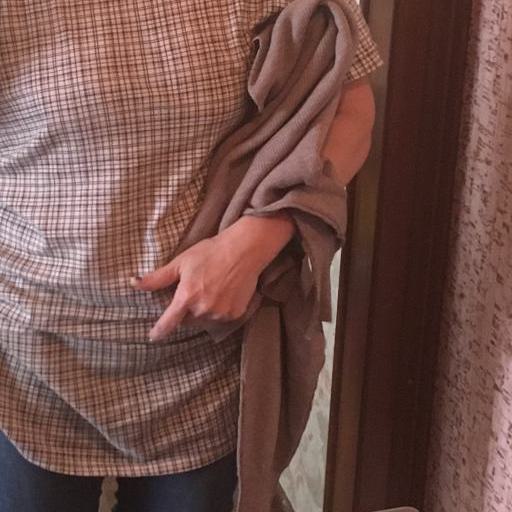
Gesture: no_gesture